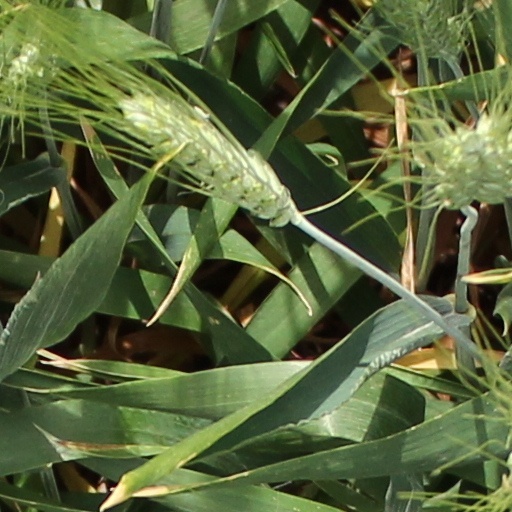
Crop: wheat